NSU Ro 80

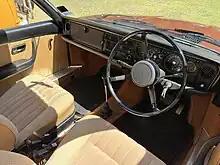
Interior

Series production began in October 1967 and the last examples came off the production line in April 1977.